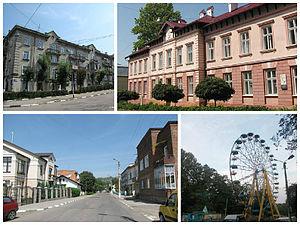
Kalouch est une ville de l'oblast d'Ivano-Frankivsk, en Ukraine, et le centre administratif du raïon de Kalouch. Sa population s'élevait à 66 406 habitants en 2019.